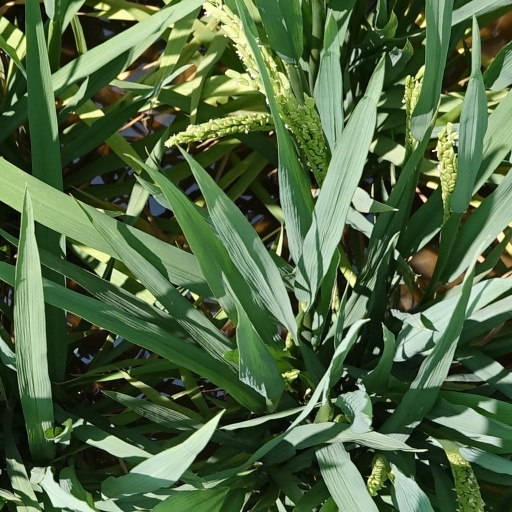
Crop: rice